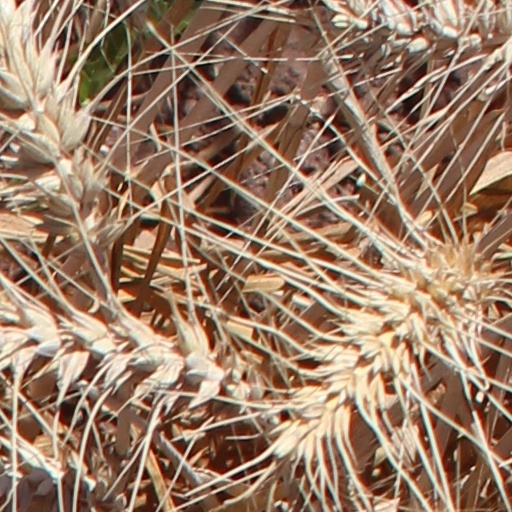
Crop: wheat